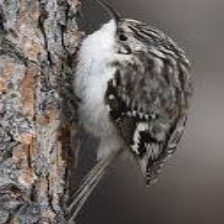
Species: BROWN CREPPER
Scientific name: CERTHIA AMERICANA